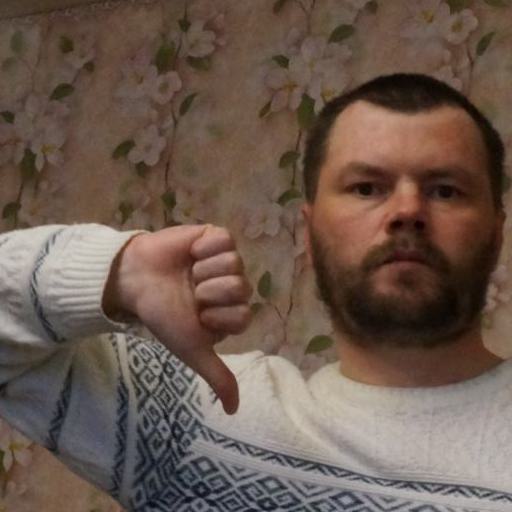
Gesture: dislike